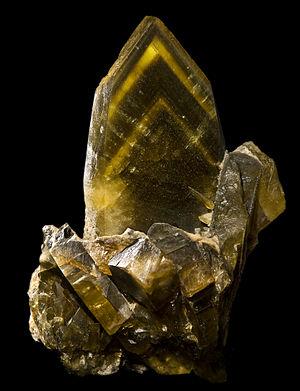
Barytine Localité
Villamassargia est une commune italienne d'environ 3 600 habitants, située dans la province du Sud-Sardaigne, dans la région Sardaigne, en Italie.
La barytine est une espèce minérale composée de sulfate de baryum de formule BaSO₄ avec des traces de Sr, Ca et Pb. Ce minéral, d'origine hydrothermale, présente de nombreuses variétés. Sa densité et le baryum qu'il contient sont les causes principales de ses utilisations industrielles et plusieurs millions de tonnes de barytine sont extraits et produits chaque année.